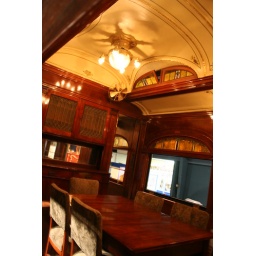
The Ringling's private train car is being restored in the museum